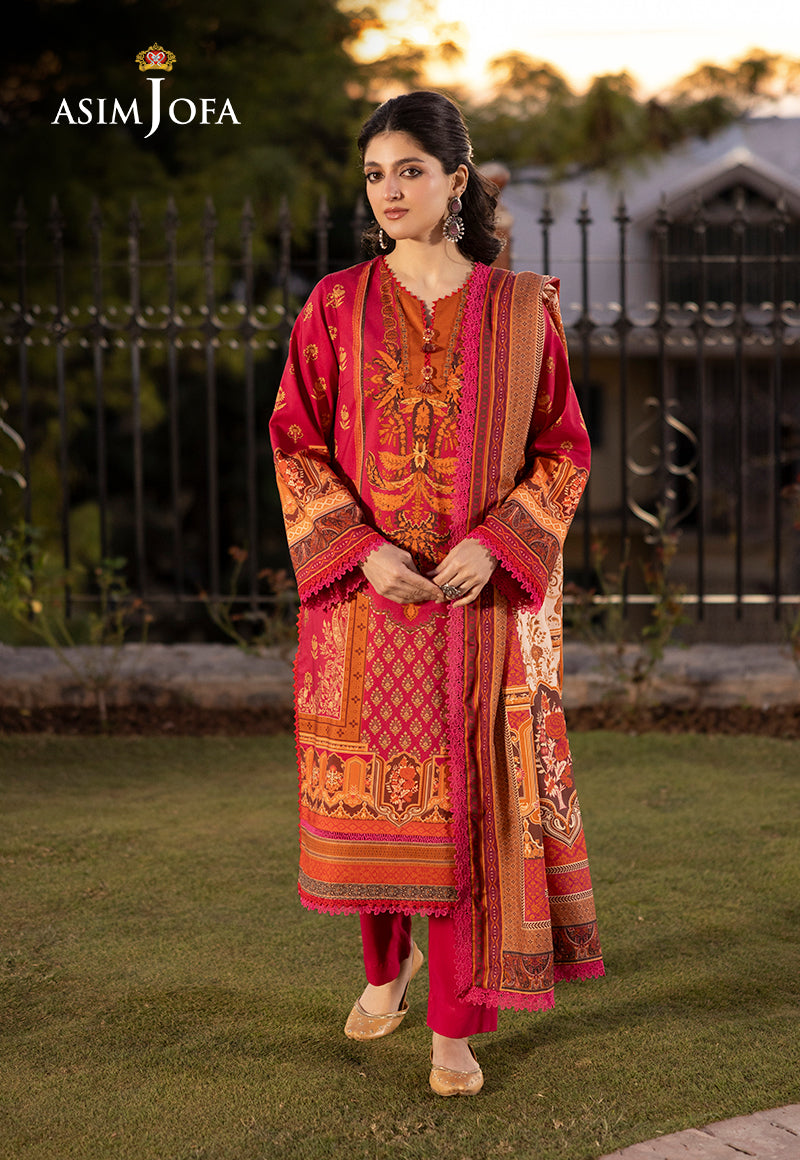
red multi embroidered salwar suit